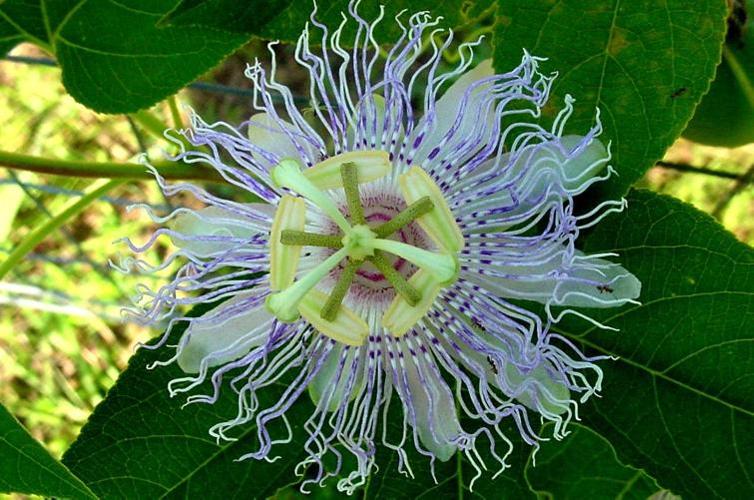
Label: passion flower